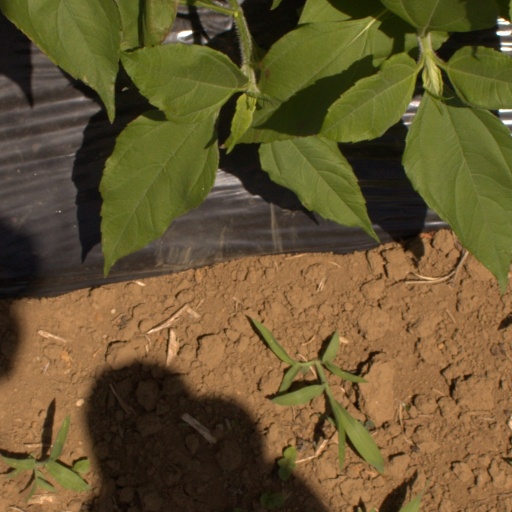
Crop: Jerusalem artichoke